Damiano Caruso

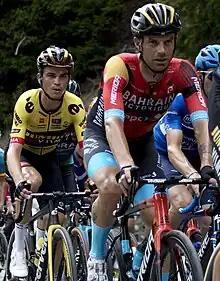
Caruso (right) at the 2023 Giro d'Italia, where he finished in fourth place overall

Caruso started his 2023 season racing in Spain; he finished in seventh overall at February's Vuelta a Andalucía, having finished four of the five stages in the top-ten placings. Another top-ten overall finish followed at April's Giro di Sicilia (tenth), before finishing on the podium at the Tour de Romandie at the end of the month; he finished third on the queen stage – a summit finish at Thyon – to move up to the same position in the general classification. Caruso took this performance into the Giro d'Italia, where he was due to ride in support of team leader Jack Haig. Caruso ultimately became the best-placed rider for , and recorded his second top-five overall finish in three years, with fourth place in the final standings. He also competed at the Vuelta a España, where he made it into the breakaway on four stages and recorded a best stage finish of second place on stage eighteen – however, he was nearly five minutes down on stage winner Remco Evenepoel, describing Evenepoel's performance as "trying to follow a scooter".